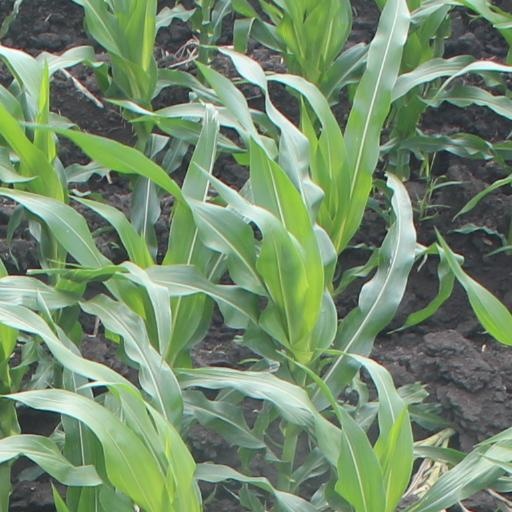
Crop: maize; corn